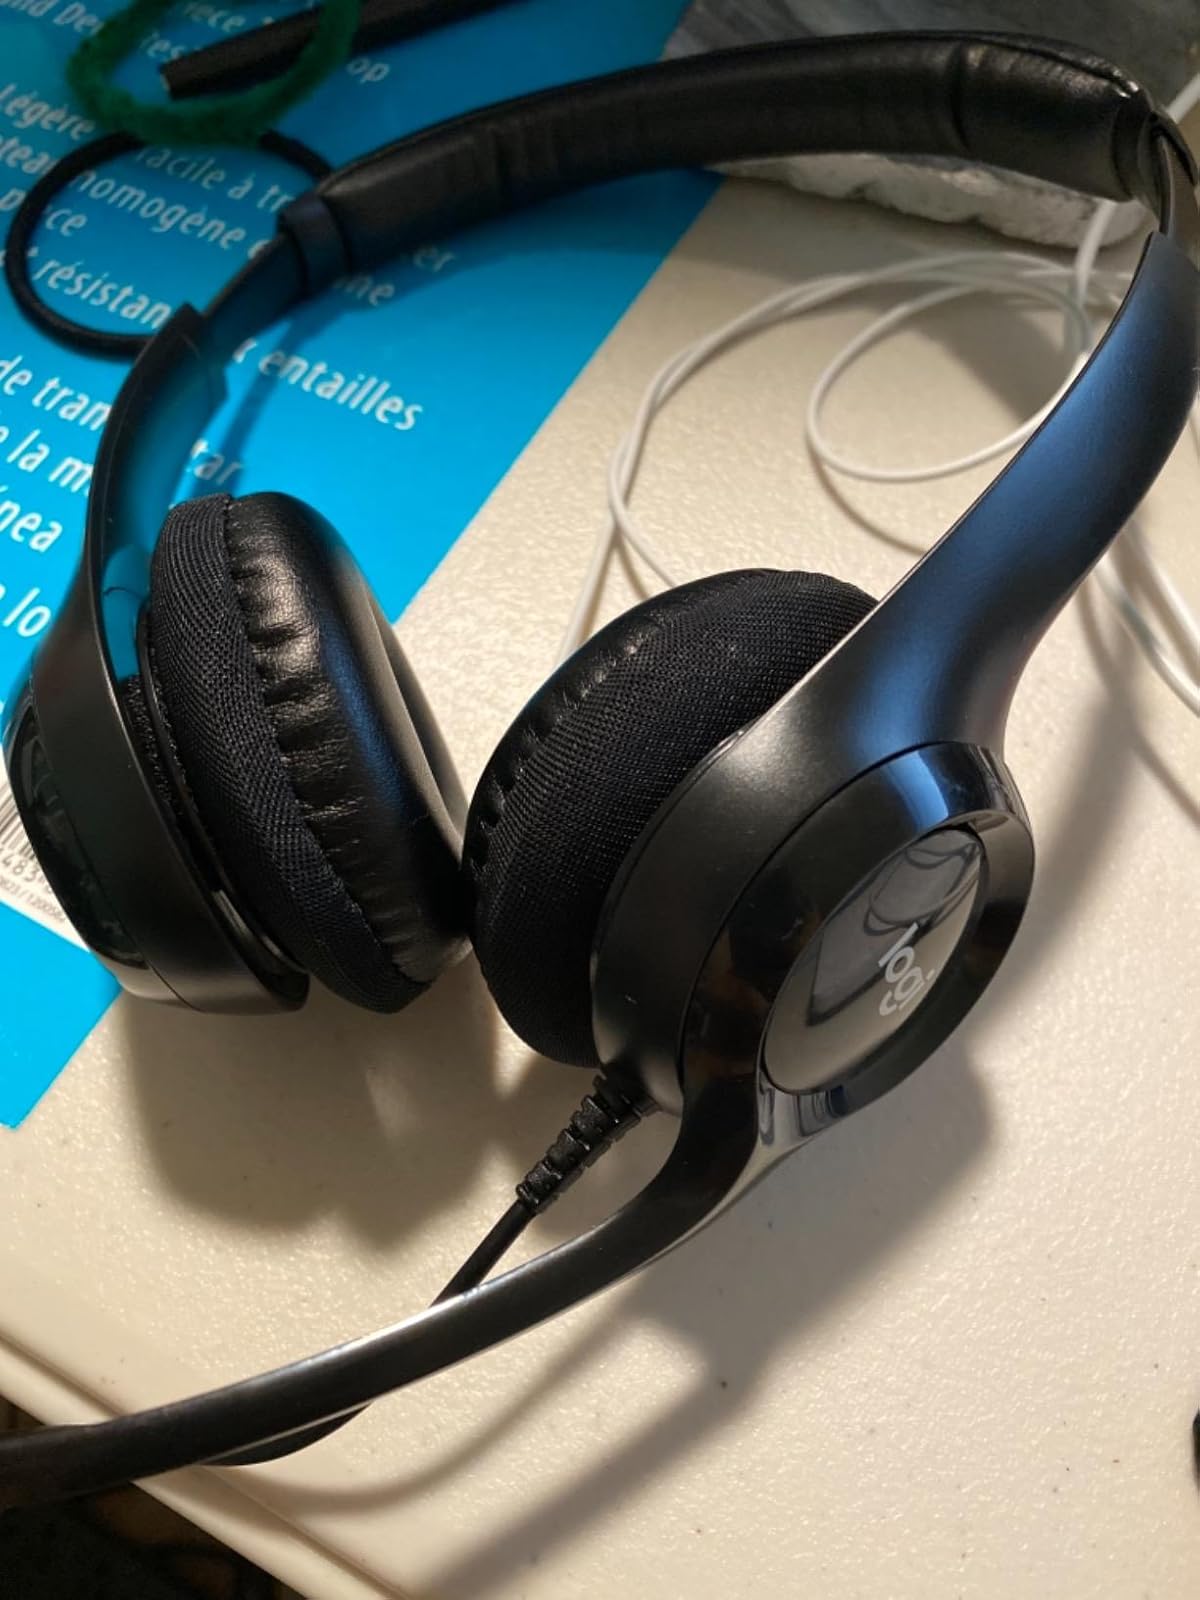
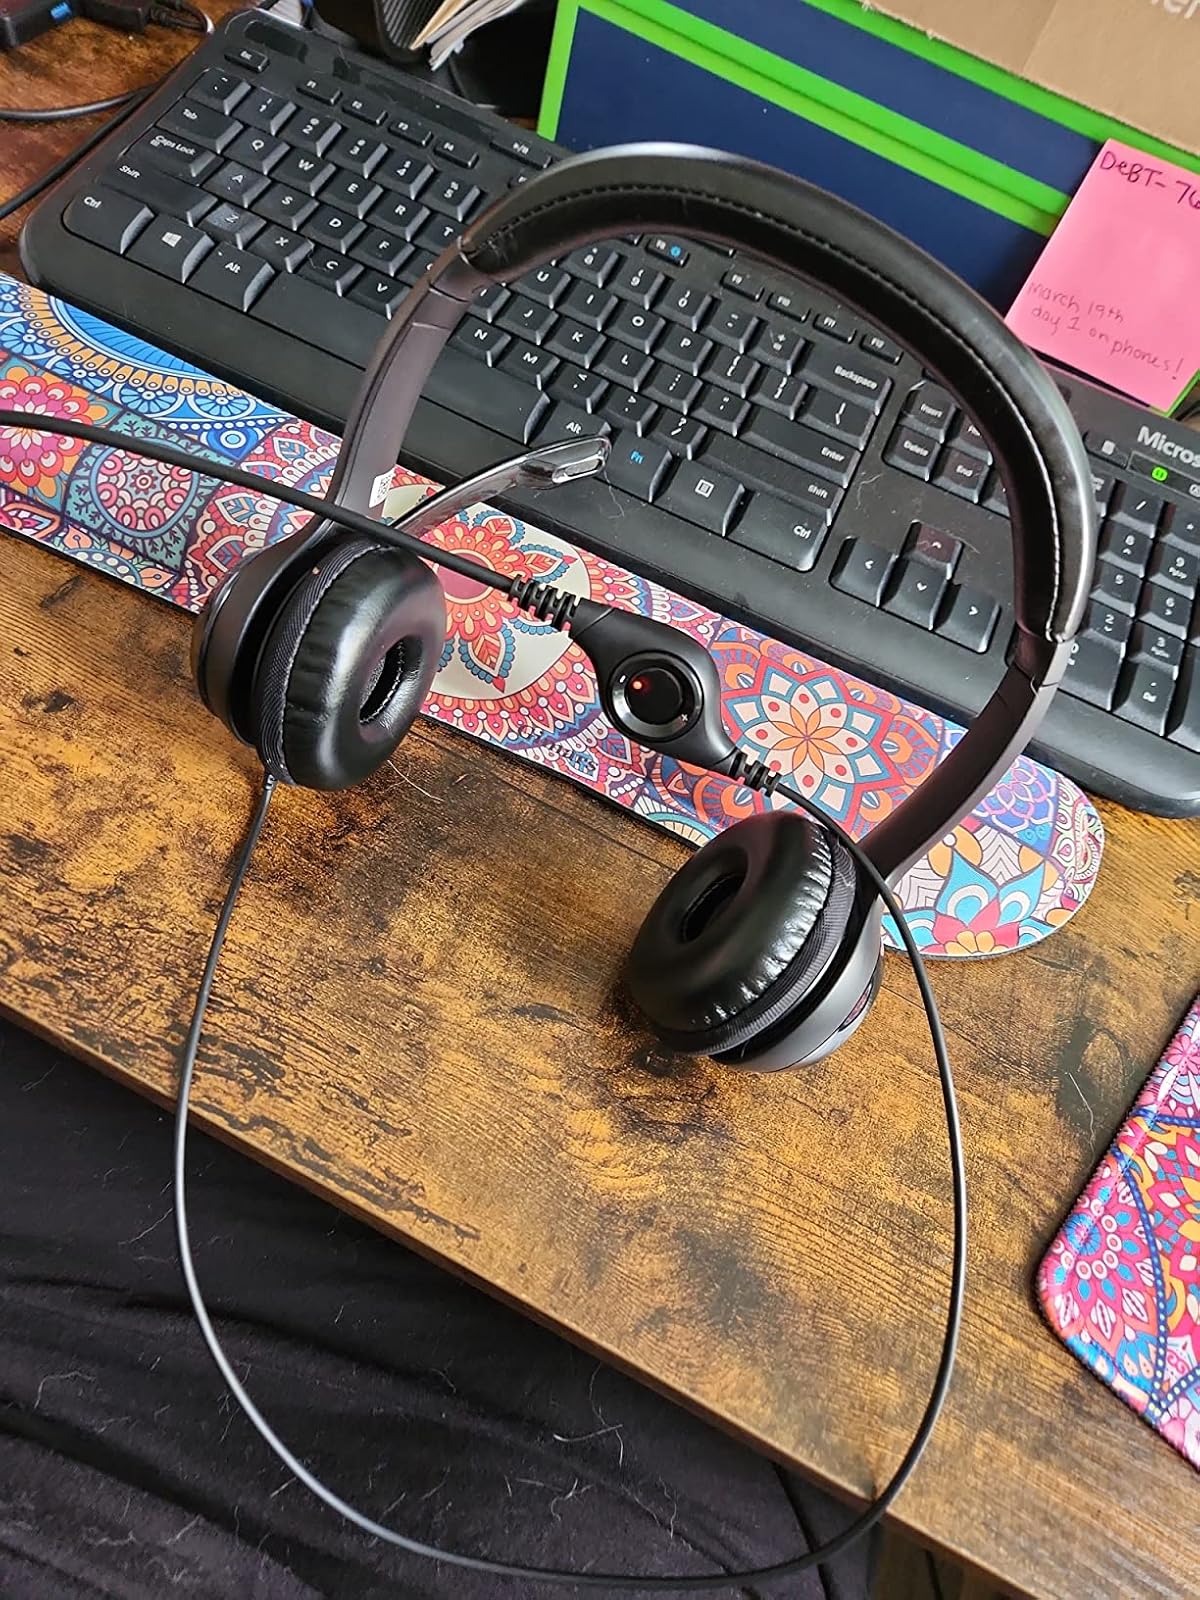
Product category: headphones
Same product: yes